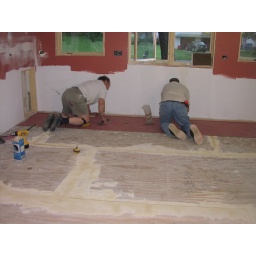
laying oak floor over red paper underlayment